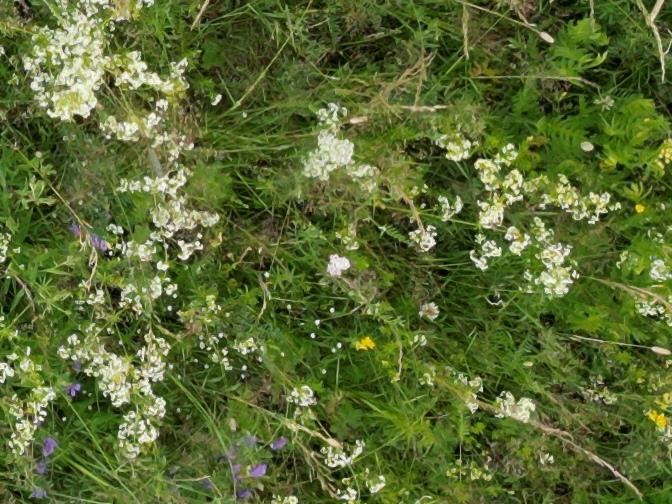
Flowers visible: yarrow flowers, yarrow flowers, yarrow flowers, yarrow flowers, yarrow flowers, yarrow flowers, yarrow flowers, yarrow flowers, yarrow flowers, yarrow flowers, yarrow flowers, yarrow flowers, yarrow flowers, yarrow flowers, yarrow flowers, yarrow flowers, yarrow flowers, yarrow flowers, yarrow flowers, yarrow flowers, yarrow flowers, yarrow flowers, yarrow flowers, yarrow flowers, yarrow flowers